Salem Parkway (North Carolina)

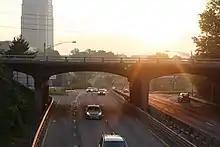
Sunrise over the Broad Street bridge. Bridge has since been replaced.

In 1954, Winston-Salem gave the state $1 million to buy right-of-way for what was called the East–West Expressway; construction began that same year. Though it was planned to become a new routing of US 158, that changed two years later, when the Federal Aid Highway Act of 1956 was passed and North Carolina was allocated for their share of the Interstate Highway System; was subsequently allocated for a route from the Tennessee state line, through Asheville and Winston-Salem, to Greensboro. With the designation of I-40, the East–West Expressway would become the first completed section of Interstate in the state.